Convent of St. Francis, Valladolid

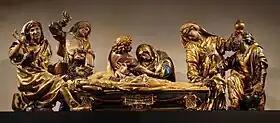
The Burial of Christ by Juan de Juni.

It was designed by the sculptor Juan de Juni, with a square floor plan and with a headwall in which there would be an altarpiece with the great work of this sculptor, "The Burial of Christ", today in the National Museum of Sculpture. The altarpiece and the entire chapel were adorned with plasterwork by Jerónimo del Corral.